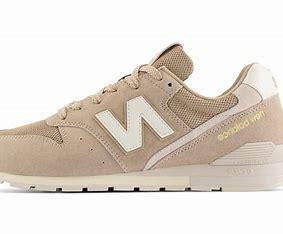
Brand: New
Model: Balance New Balance 996